Chardonnay

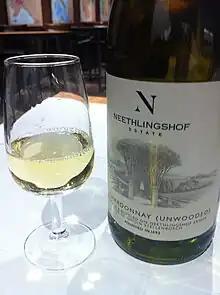
An unoaked Chardonnay from the South African wine region of Stellenbosch

Chardonnay has a long history in Italy but for a large part of it, the grape was commonly confused with Pinot blanc—often with both varieties interplanted in the same vineyard and blended together. This happened despite the fact that Chardonnay grapes get more golden-yellow in color close to harvest time and can be visually distinguished from Pinot blanc. In the Trentino-Alto Adige/Südtirol region this confusion appeared in the synonyms for each grape, with Pinot blanc being known as "Weissburgunder" (White Burgundy) and Chardonnay was known as "Gelber Weissburgunder" (Golden White Burgundy). By the late 20th century, more concentrated efforts were put into identifying Chardonnay and making pure varietal versions of the wine. In 1984, it was granted its first "Denominazione di origine controllata" (DOC) in the province of South Tyrol. By 2000, it was Italy's fourth most widely planted white wine grape.